Pluridens

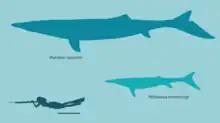
Size comparison of "P. serpentis" and "Halisaurus", note that other than "Megapterygius" possibility of existence of dorsal fin is not reported from mosasaurs

The unusually high amount of teeth present in the dentaries of both species of "Pluridens" initially made it difficult to immediately assign a classification on the subfamily level. Lingham-Soliar (1998) remarked that the unique combination of features (e.g. the high tooth count and a unique tooth shape) would normally result in the creation of a completely new subfamily, but did not create a new subfamily due to the rather fragmentary nature of the remains. Lindgren and Siverson (2005) considered many of the unique features of "Pluridens" to be shared with "Halisaurus" and reassigned "P. walkeri" as ""Halisaurus walkeri"". The genus synonymy was rejected by later authors, though similarities between the genera and the discovery of distinctly halisaurine vertebrae in Niger allowed the genus to be firmly placed within the Halisaurinae. Thus, "Pluridens" is today considered a highly derived halisaurine.